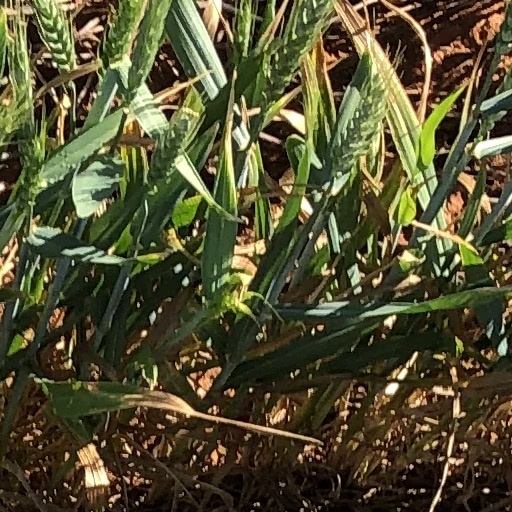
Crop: wheat